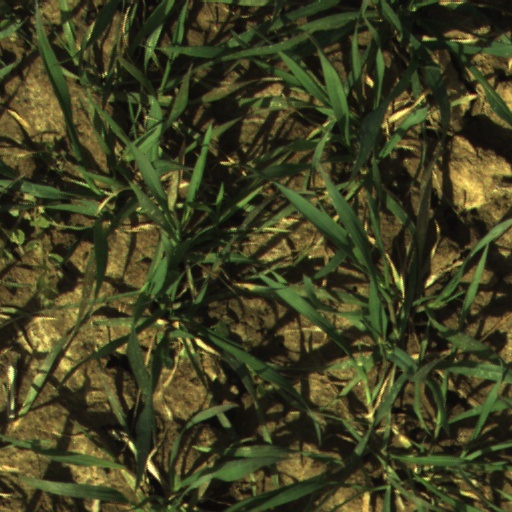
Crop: wheat